Virginio Arias

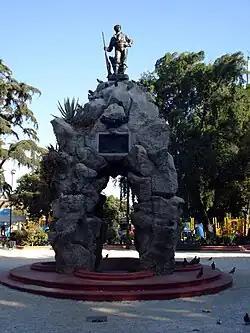
Monument to "El Roto Chileno", Plaza Yungay

While he was there, he created several works inspired by news bulletins coming from the War of the Pacific, between Chile, Peru and Bolivia. His most notable work was a monument to "El Roto Chileno" (the common man, originally "A Hero of the Pacific"), which won a contest at the Salon in 1882. There are currently two versions of the statue, at the Plaza Yungay in Santiago, and on the main plaza in Ránquil.